Haia Lifșiț

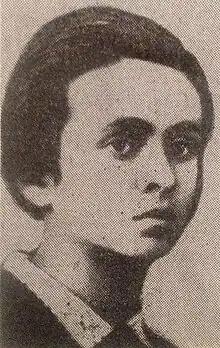

She was born in Kishinev, Bessarabia, in a family of petty civil servants of Jewish origin. While in high school, she joined the local communist organisation. After finishing high school, Haia worked a schoolteacher, however she was soon arrested for her political options by the Romanian authorities, as Bessarabia had joined Greater Romania in 1918. She was set free, but not allowed to teach any more, so she had to work in a factory, where she continued her political activism.